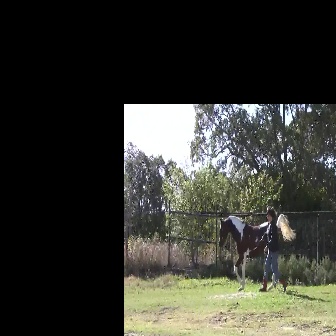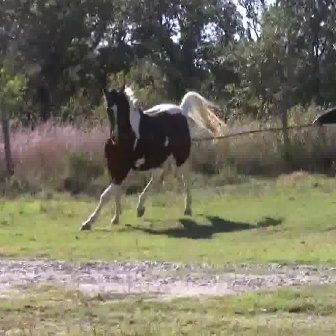
  Please identify the target specified by the bounding box [218,213,296,291] in the first image and locate it in the second image. Return the coordinates in [x_min,y_min,x_max,y_max] format.
Answer: [76,81,225,229]